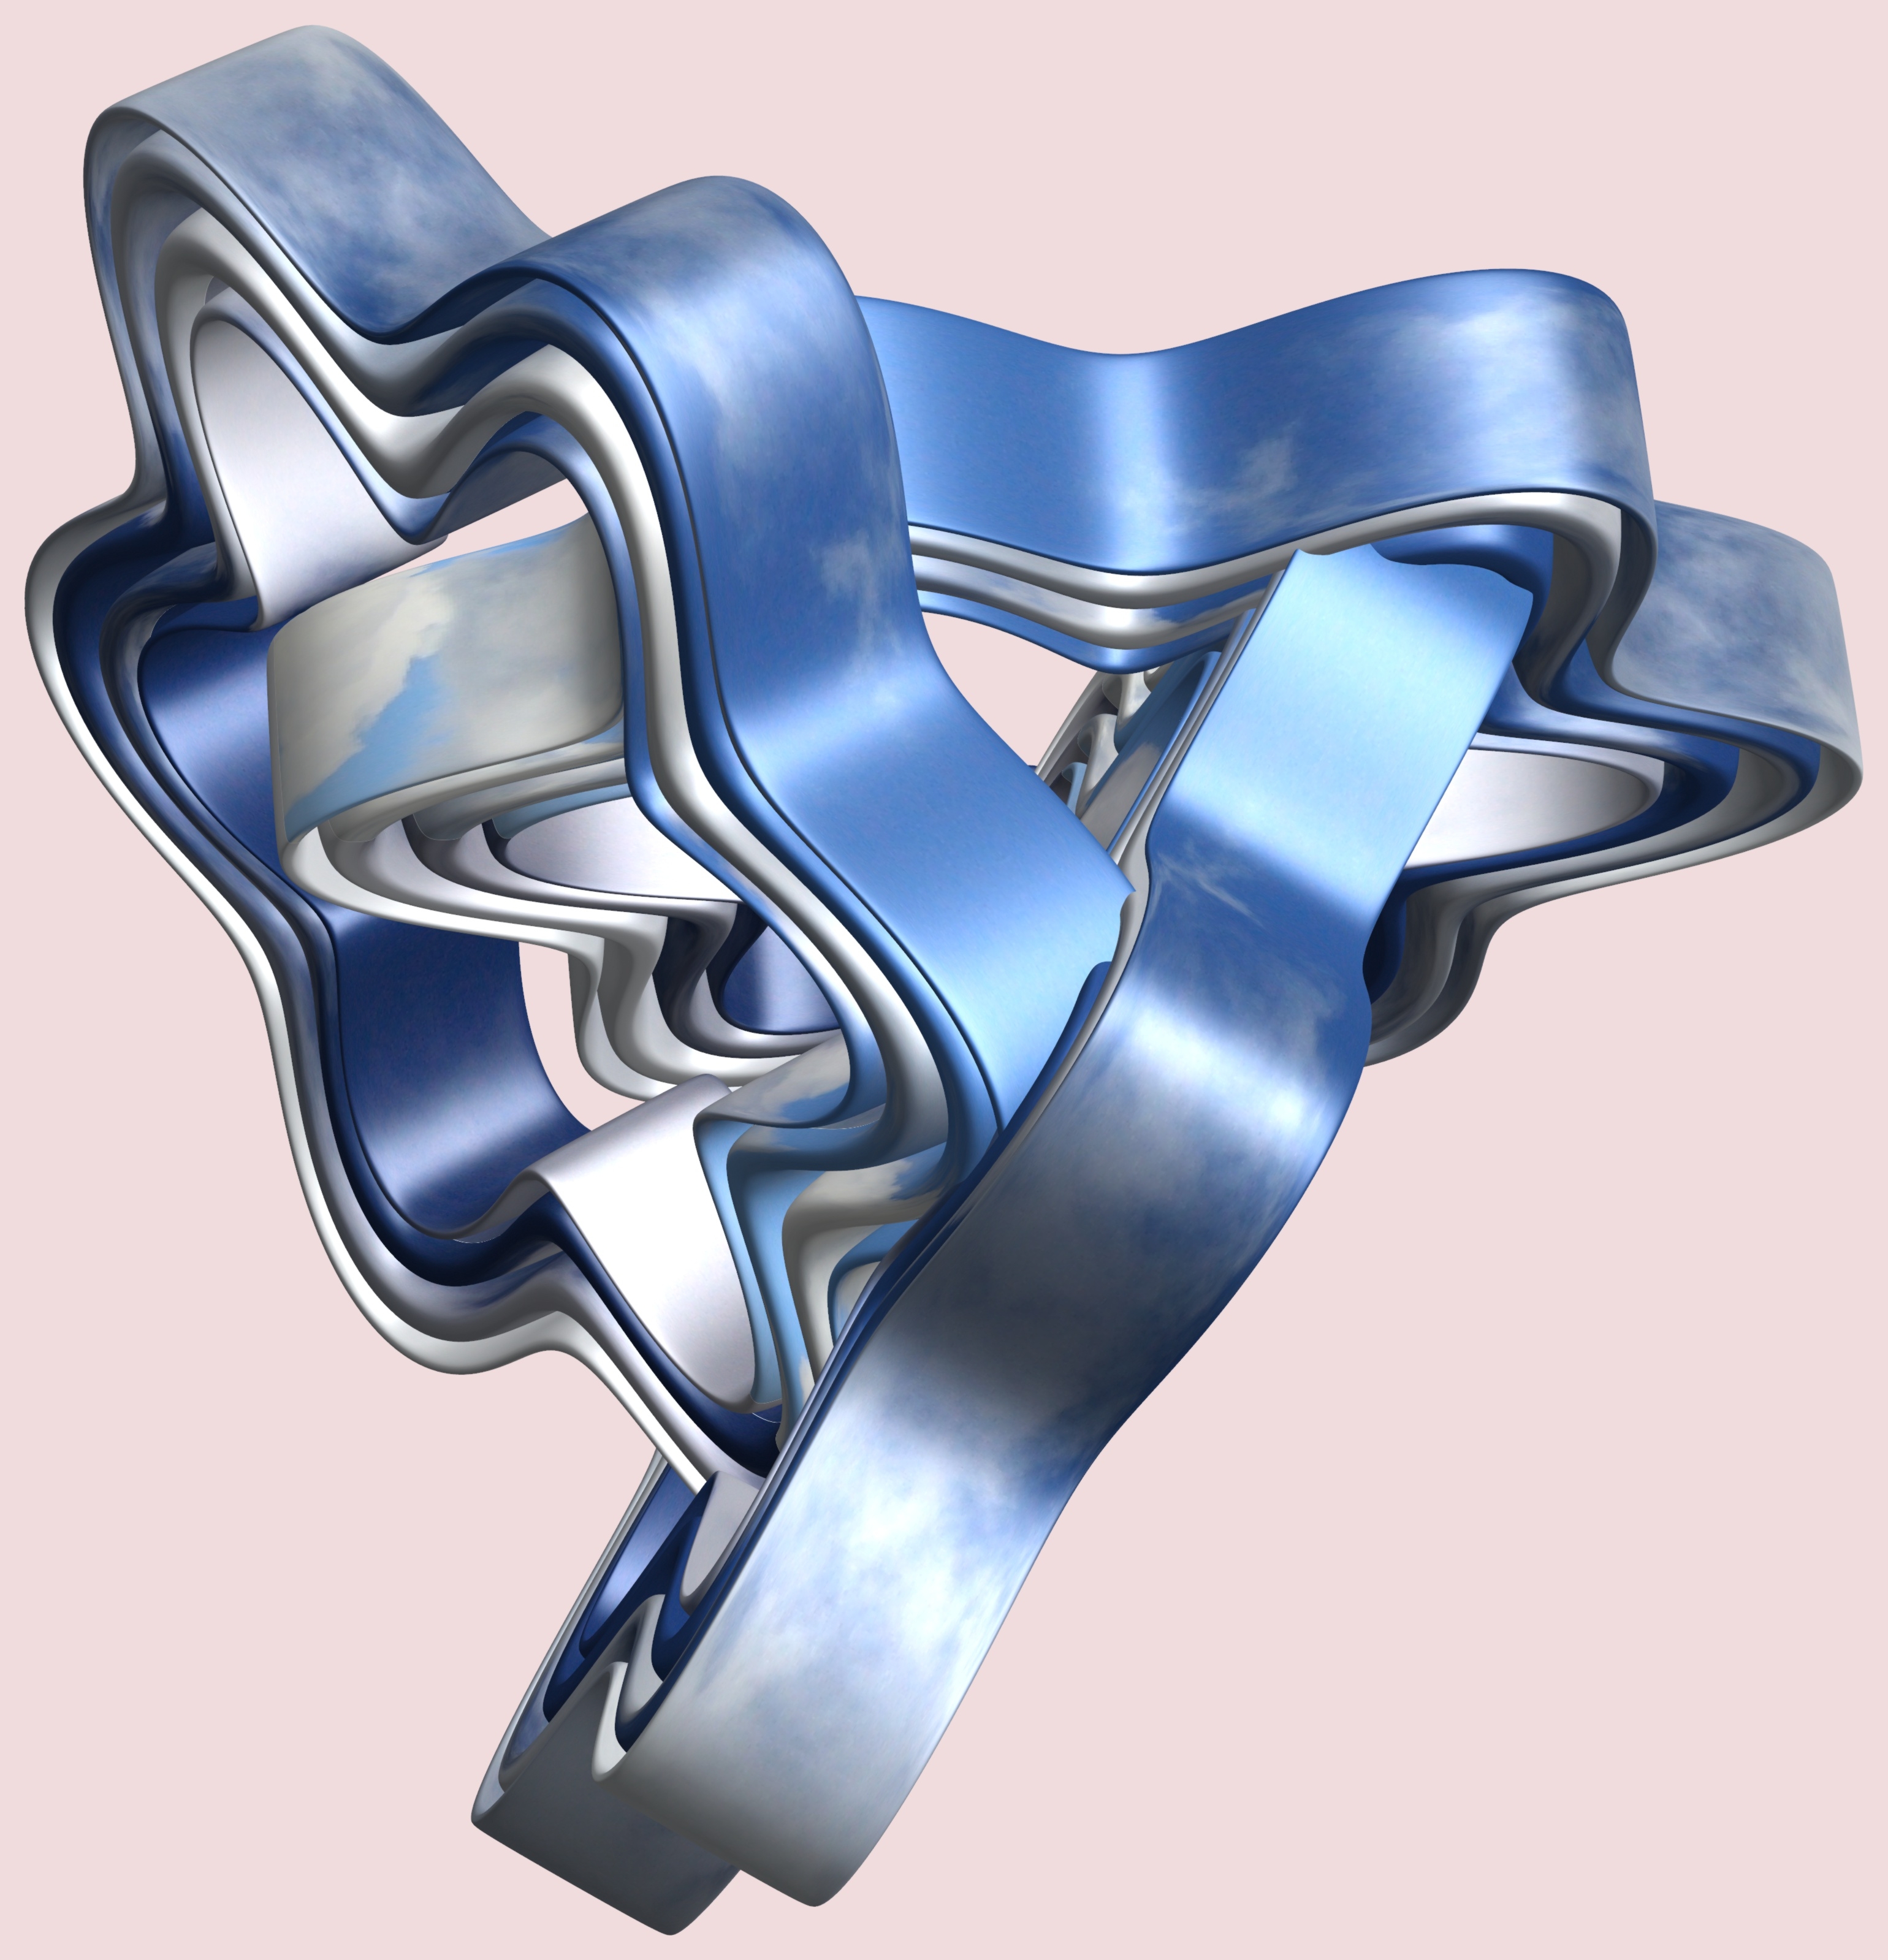
hand, structure, texture, pattern, arm, muscle, human body, design, symmetry, 3d, graphic, organ, torus, mathematica, cg, parametricplot3d, code, program, algorithm, mapping